Domestic worker

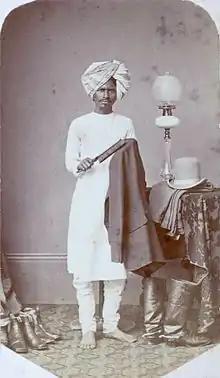
A valet in India, c. 1870

In the Philippines, domestic household workers/helpers such as maidservants ("katulong"/"kasambahay"), caretakers ("yaya"), family drivers ("drayber"/"tsuper"), laundrywomen ("labandera"/"tagalaba"), gardeners ("hardinero"), security guards ("guwardiya"/"bantay"), pool cleaners have been a norm in upper class Philippine society for an uncertain amount of time already, perhaps even connected to or influenced from the household slaves/servants in precolonial times of the Philippines that were divided into aliping namamahay and aliping saguiguilid, as indentured household servants. In modern times, it has been a norm among upper and upper-middle-class families in the Philippines to hire at least one maidservant-caretaker ("katulong"/"kasambahay/yaya") to care for the household and children. Most, particularly maidservant-caretakers ("katulong"/"kasambahay/yaya"), live together in the house of their master's family with usually only a day off per month. This practice has eventually influenced the architecture of some houses or apartment condos where it has become a norm to section a room where domestic maidservants sleep as their personal room, usually near the kitchen or laundry area. Some wealthy families also section off an area or house where all the maidservants sleep or a part of the kitchen where they eat separate from the master's table. There are also employment agencies and special government laws regarding the regulation of domestic worker employment, such as the "Domestic Workers Act" or "Batas Kasambahay" in Republic Act No 10361 . Many live underpaid since many are informally hired or salaries are not declared truthfully to government offices or have an agreement instead to pay through other means, such as paying for their education, pension, or to send money back to their families. This practice was eventually exported to neighboring countries and all other countries that overseas Filipino workers (OFWs) have worked in, such as the United States, Canada, Hong Kong, Singapore, China, Saudi Arabia, and other countries in the Middle East, etc., hence some maidservants continue living with the same mindset of how domestic worker culture was practiced in the Philippines. This has also, at times, been used as a cause to look down upon overseas Filipino workers (OFWs) in the countries where they can be found. It has sometimes created controversies in other countries such as abuse charges in several countries in the Middle East or like the case of Flor Contemplacion, who was executed in Singapore for murder allegations. There have also been documentaries or rom-com movies made in the Philippines about the plight or life of domestic workers, particularly maidservant-caretakers ("katulong"/"kasambahay"/"yaya").